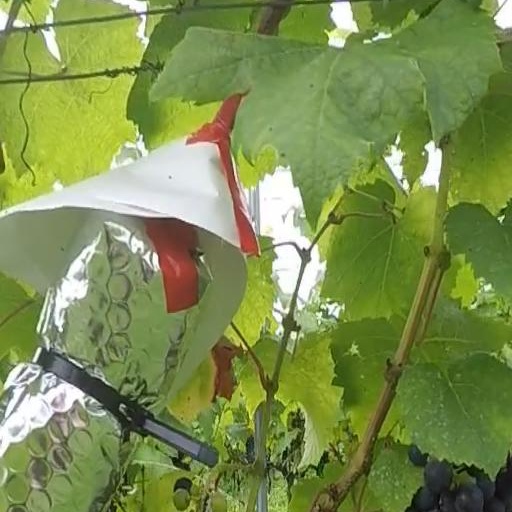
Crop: grape